Research Center Borstel

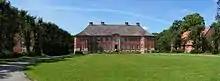
Borstel manor house, the main building of the Research Center Borstel

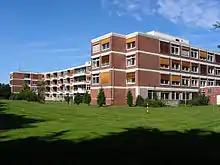
One of the buildings of the Research Center Borstel

The Research Center Borstel – Leibniz Lung Center (FZB) is a German interdisciplinary biomedical research institution located in Borstel in Schleswig-Holstein, just north of Hamburg. It is affiliated with the Leibniz Association.